All Saints, Devon

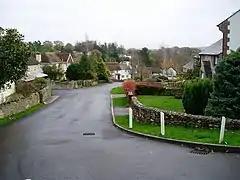
Smallridge

All Saints is a civil parish in East Devon, Devon, England. It has a population of 498 according to the 2001 census. The parish includes the hamlets of All Saints, Smallridge, Churchill, Alston and Waggs Plot. This area also has one cricket pitch, a primary school, pre-school and a church.